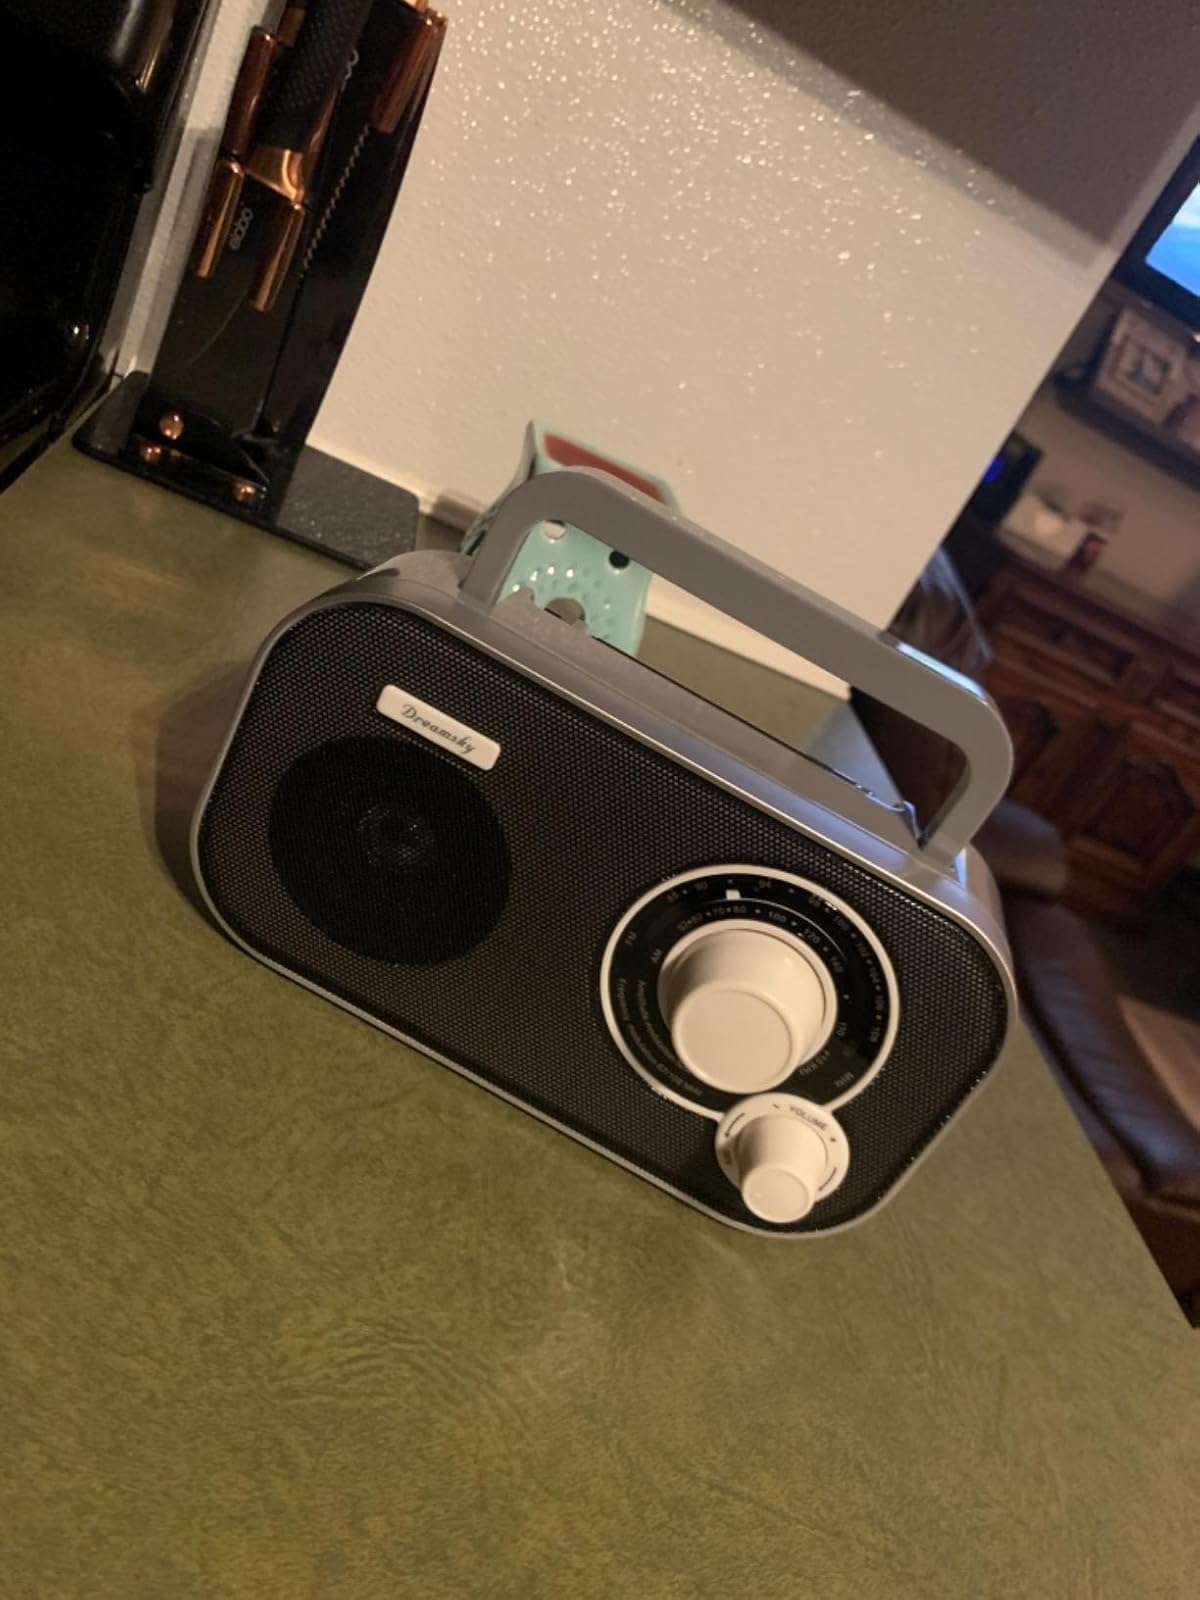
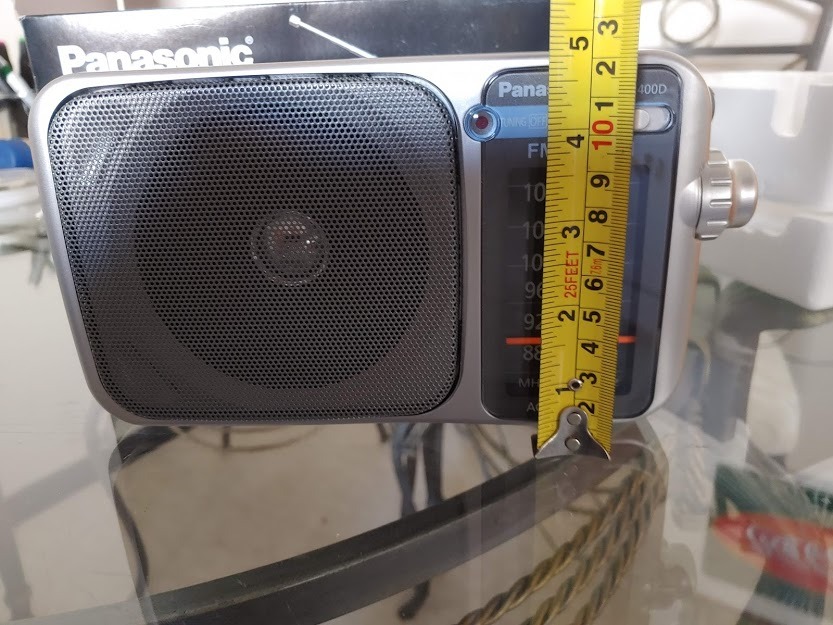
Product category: radio
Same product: no